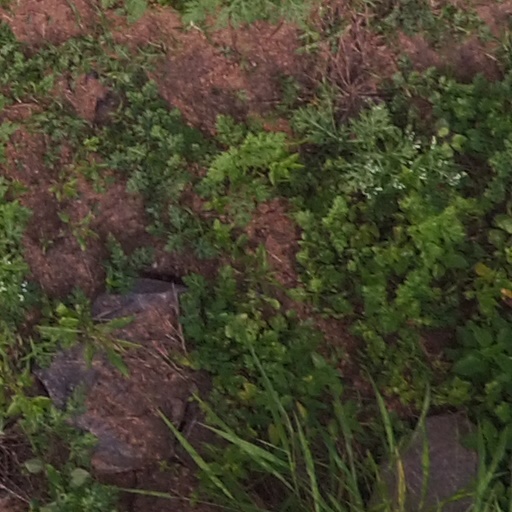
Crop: maize; corn